Ernest Hartley Coleridge

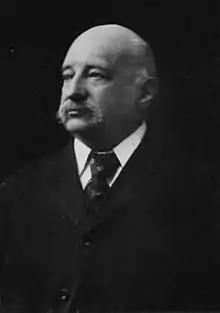
A portrait of Ernest Hartley Coleridge; displayed at the Coleridge Cottage

Ernest Hartley Coleridge (1846–1920) was a British literary scholar and poet. He was the son of Derwent Coleridge and grandson of Samuel Taylor Coleridge.